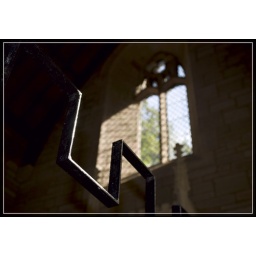
Sunlight streaming through the window in the chapel at Scone Palace, with a bent metal bar in the way